Wolfie D

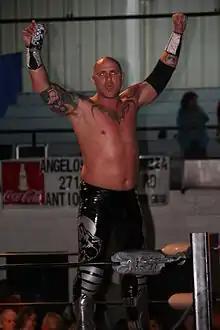
Wolfie D in 2012

Kelly Warren Wolfe (born December 7, 1973) is an American retired professional wrestler. Wolfe is perhaps best known for his appearances with the World Wrestling Federation (WWF) and Extreme Championship Wrestling (ECW) under the ring name Wolfie D (as one-half of the tag team PG-13), as well as for his appearances with Total Nonstop Action Wrestling under the ring name Slash (as a member of the stable the Disciples of The New Church). He is a former NWA World Tag Team Champion and one-half of the reigning Traditional Championship Wrestling tag team champions.